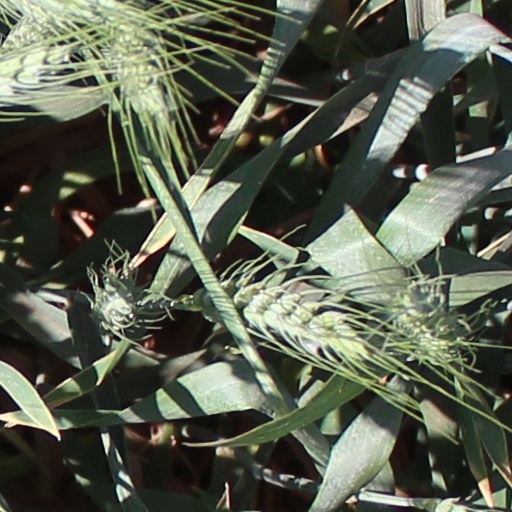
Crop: wheat